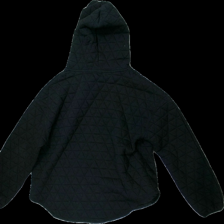
View: back
Type: Hoodie
Category: Ladies
Brand: Not in the list
Brand text on label: XLNT
Colors: Black
Material: 100% Cotton
Pattern: Other
Cut: Regular
Size: L
Season: All
Damage: stain
Damage location: middle center
Price range: 100-150
Recommended usage: Reuse
Description: Black quilted hoodie with zipper